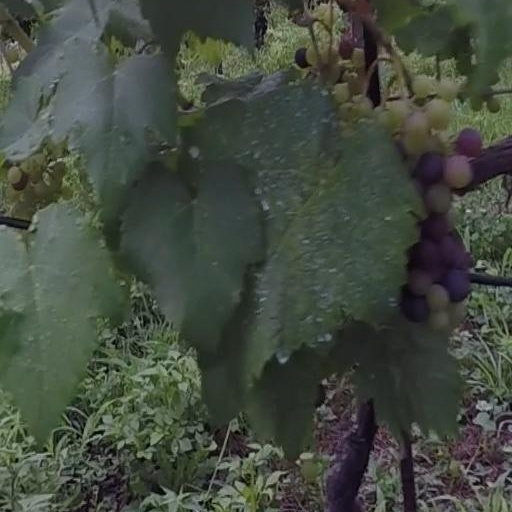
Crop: grape